Colonial architecture of Brazil

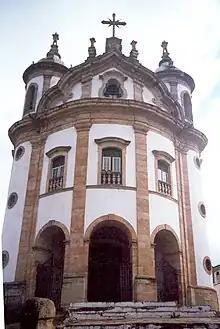
Nossa Senhora do Rosário dos Pretos Church in Ouro Preto (started in 1757), with curved surfaces of the facade and towers.

Already in the first half of the 18th century, the Golden Chapel of the Third Order of St. Francis in Recife was completed and most of the decoration of the São Francisco Church in Salvador was executed. Both are integrally covered with carving, paintings and tiles. In the 1720s the Portuguese National Style carving was succeeded by the Joanine style, strongly influenced by Roman Baroque, whose pioneering example in Brazil (1726–1740) is the one integrally covering the interior of the Third Order of São Francisco da Penitência Church in Rio de Janeiro. An early example in Minas Gerais is the Our Lady of the Pillar Mother Church in Ouro Preto, with magnificent Joanine carving in the nave and chancel dating from the 1730s–50s.